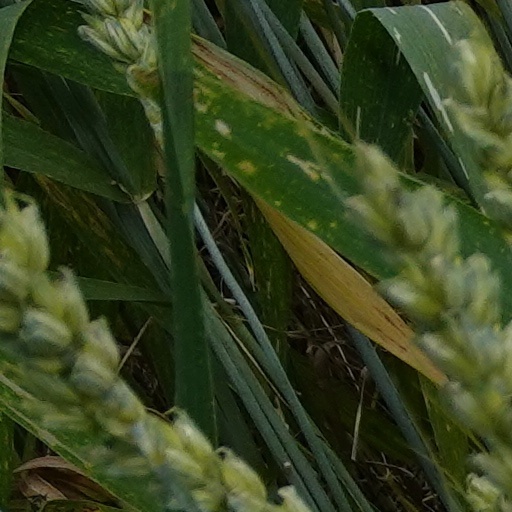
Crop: wheat